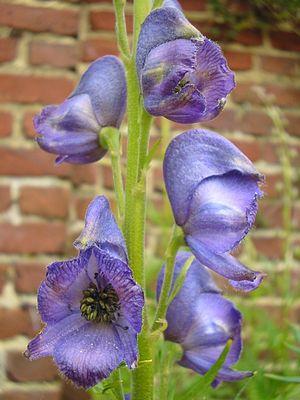
L'Aconit napel, Aconitum napellus subsp. napellus, ou Casque-de-Jupiter est une sous-espèce de plantes de la famille des Ranunculaceae. Il s'agit de la sous-espèce type de l'espèce Aconitum napellus.